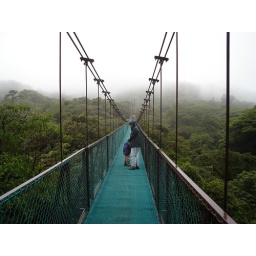
K and L 500 feet above the forest floor